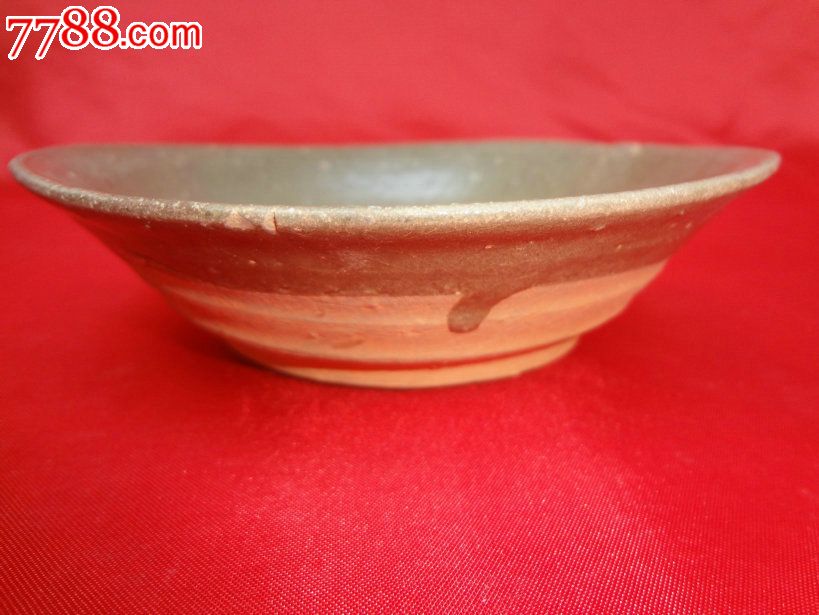
Label: trash